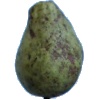
Label: pear_stone